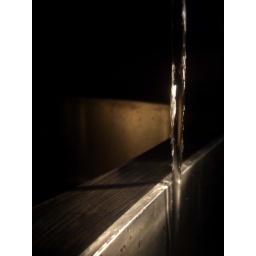
Random pic i took of running water in sink, using a torch for lighting...